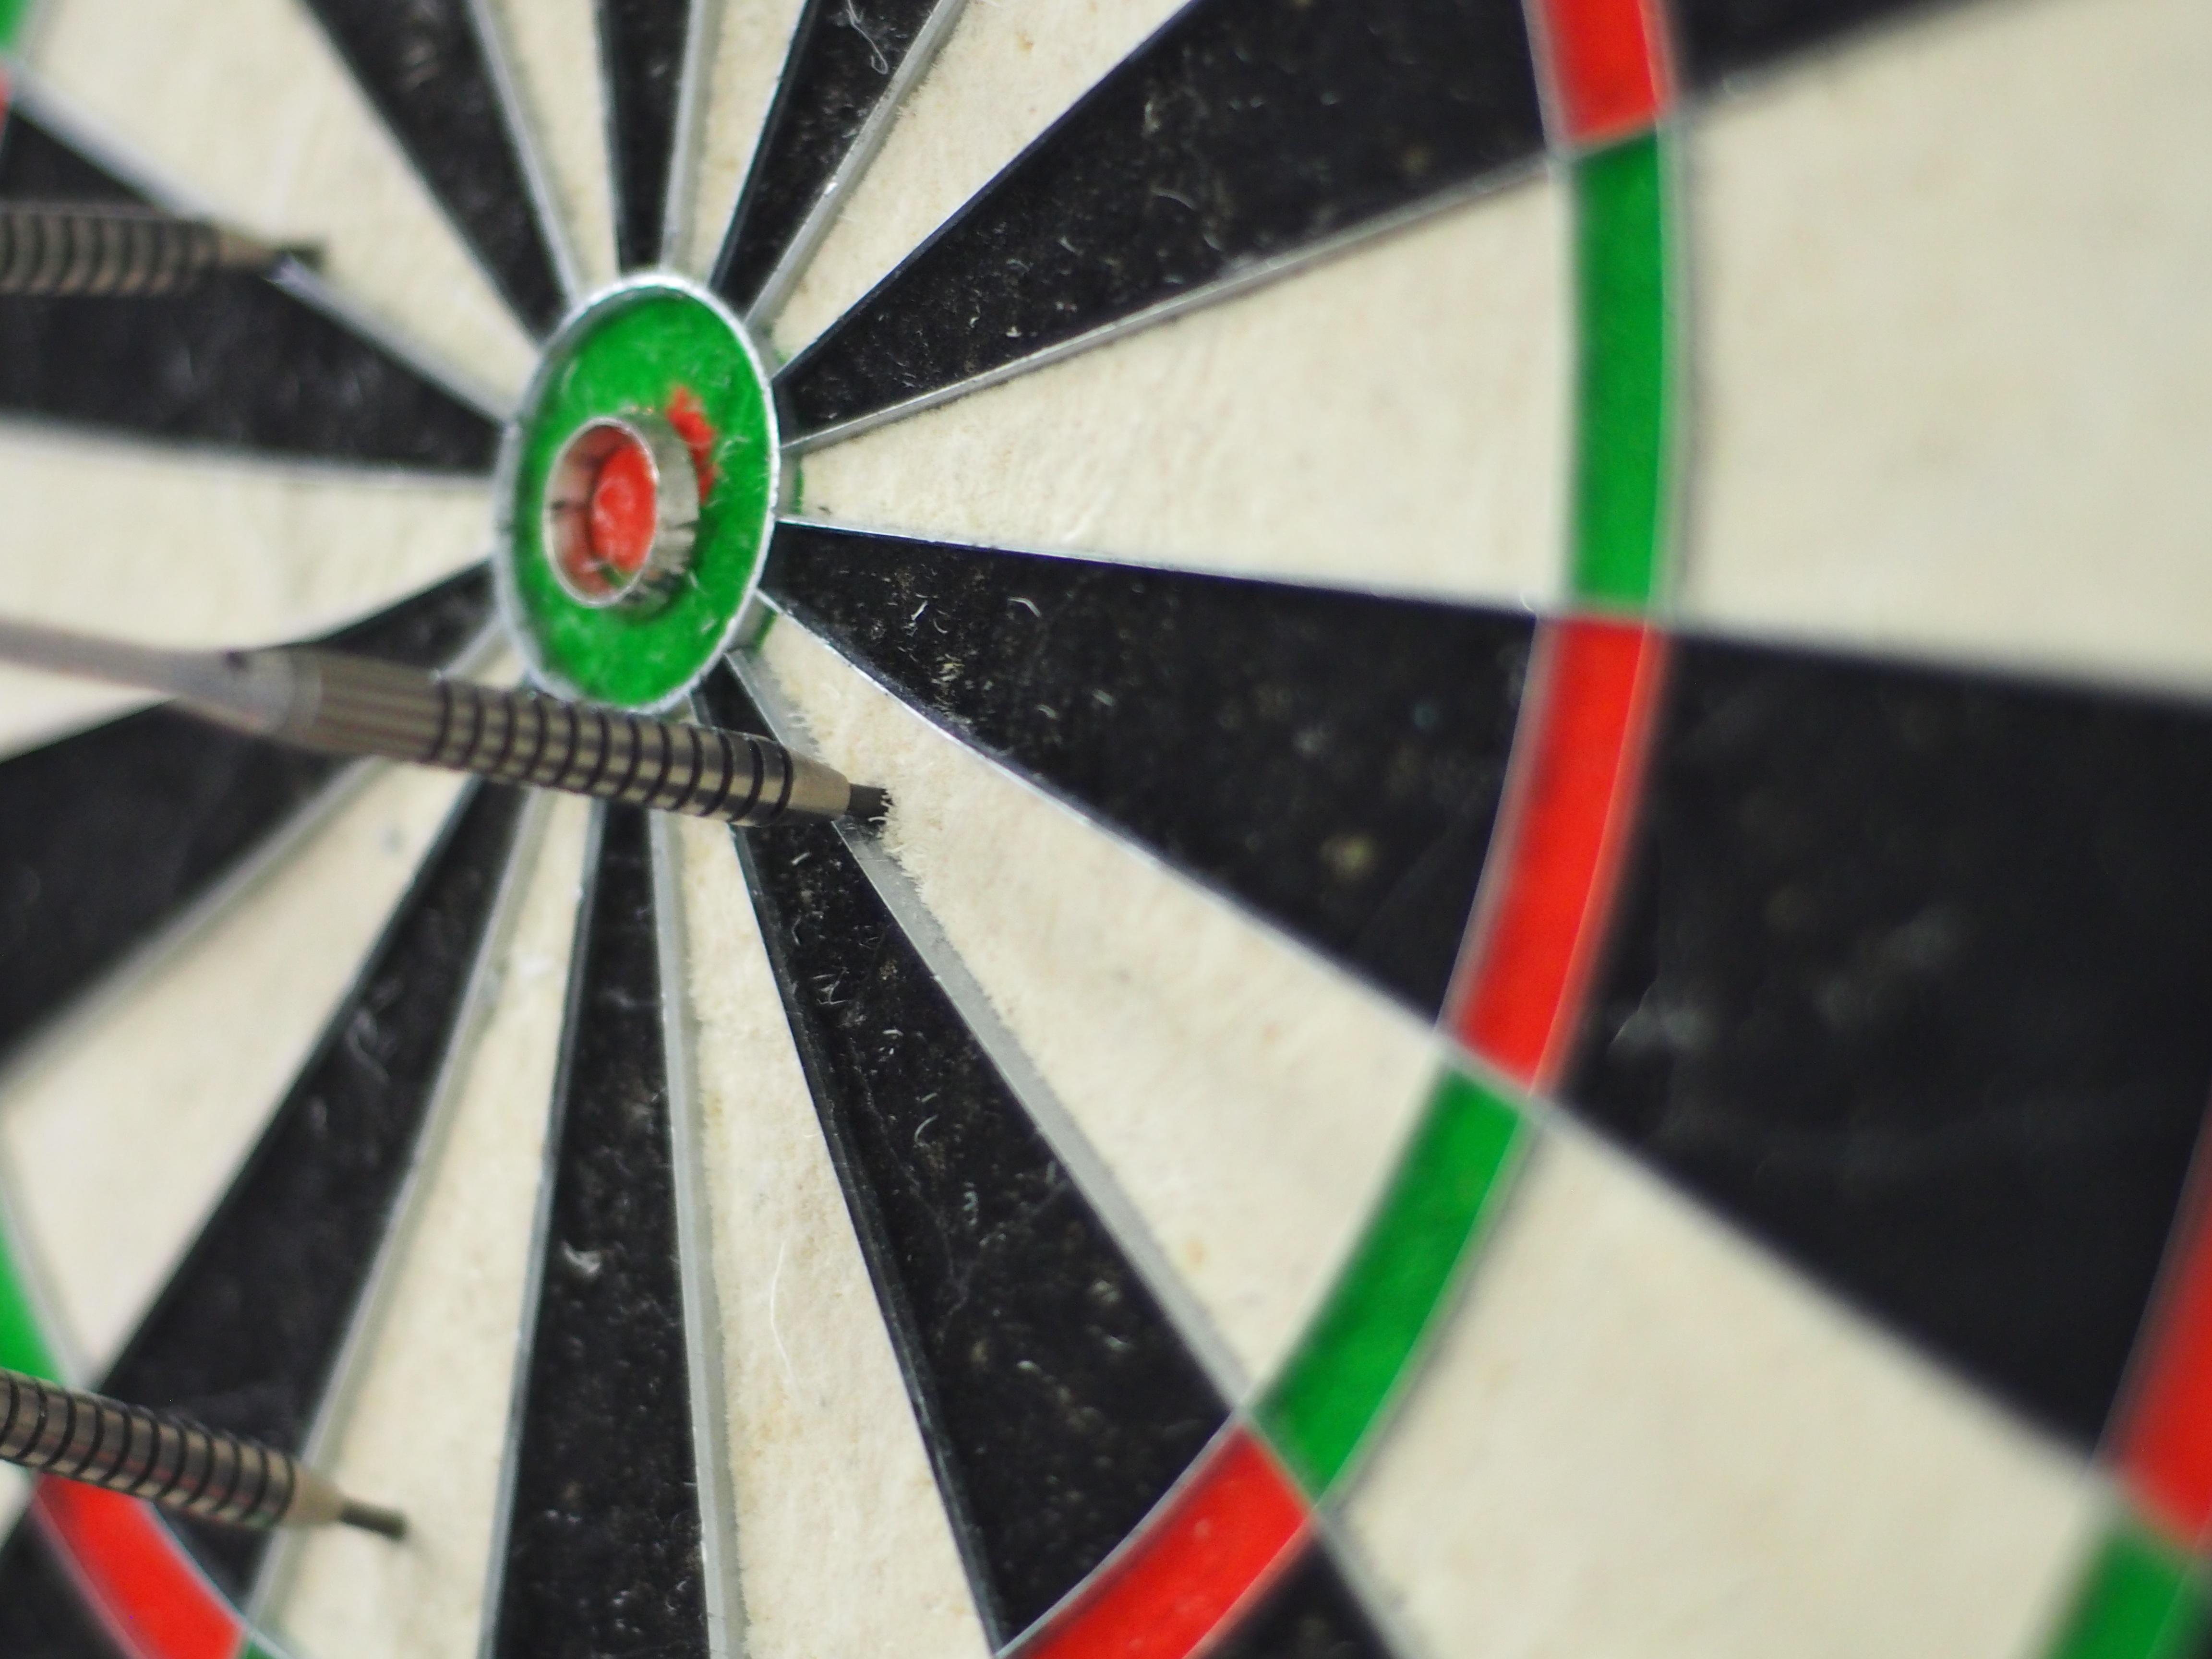
sport, game, recreation, symbol, office, leisure, competition, sports, competitive, games, aim, darts, success, achievement, dartboard, start up, individual sports, indoor games and sports, carom billiards, cue stick